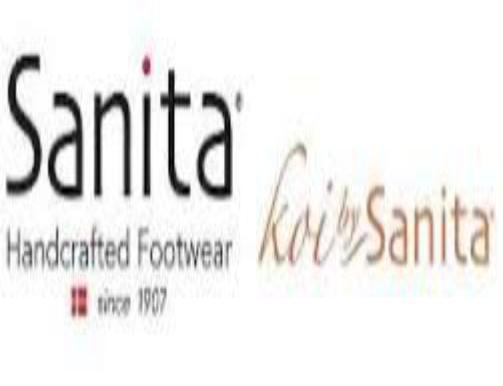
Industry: Clothes